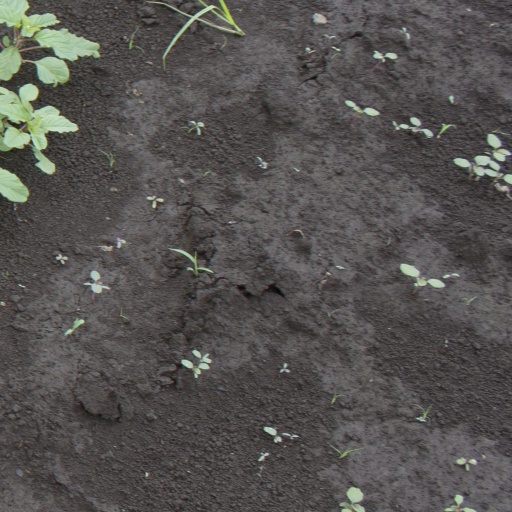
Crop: soybean